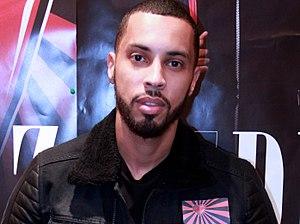
Disiz, Interview 2012
Disiz [di.siz], ou Disiz la Peste, de son vrai nom Sérigne M'Baye Gueye, né le 22 mars 1978 à Amiens, dans la Somme, est un rappeur, écrivain et comédien français. Il débute dans le groupe Rimeurs À Gages. Il publie son premier album Le Poisson rouge, le 23 octobre 2000, qui contient le single J'pète les plombs inspiré par le film Chute libre de Joel Schumacher, sorti l'été 2000, un très grand succès à la vente avec 500 000 singles vendus.